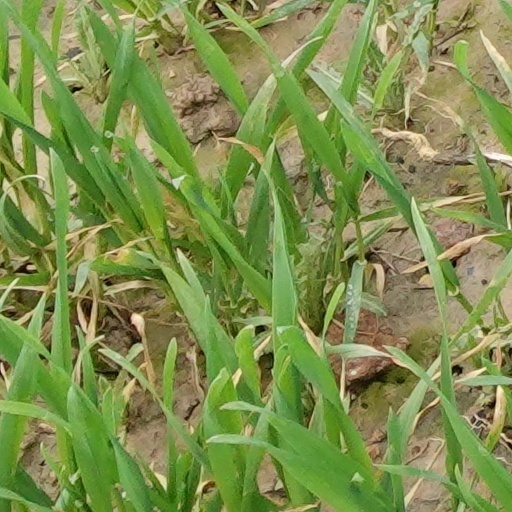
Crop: wheat